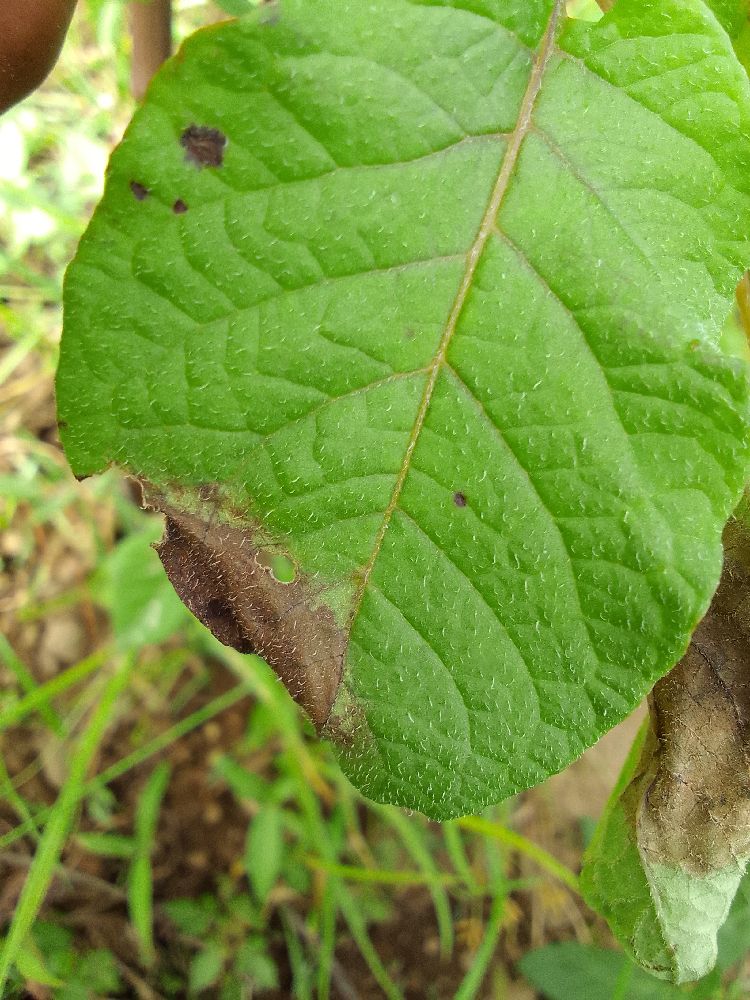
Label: Late blight